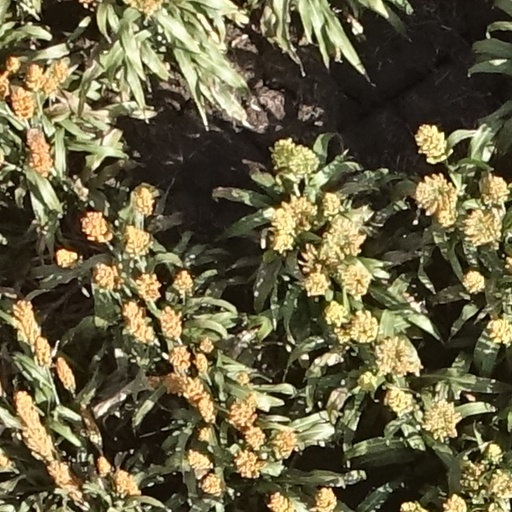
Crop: sorghum